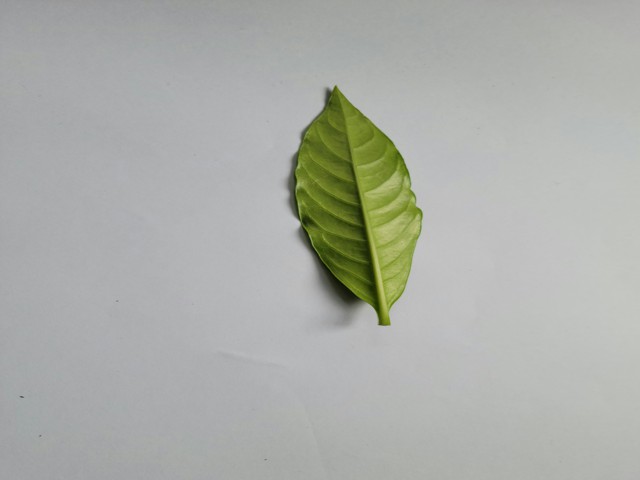
Plant: sarpagandha